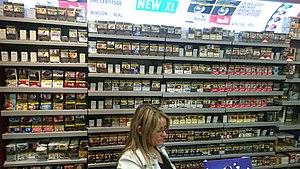
L'industrie du tabac désigne les entreprises qui, dans le monde, sont engagées dans la production, la commercialisation et la distribution des produits à base de tabac.
Un paquet de cigarettes neutre, générique ou standardisé, est un paquet de cigarettes dépourvu d'éléments de marketing. Il s'agit d'un paquet de couleur unie et ne portant aucun signe distinctif. Le nom de la marque, seul élément permettant de différencier les paquets, est rédigé dans une typographie standard. L'emballage peut également comporter un avertissement sanitaire.